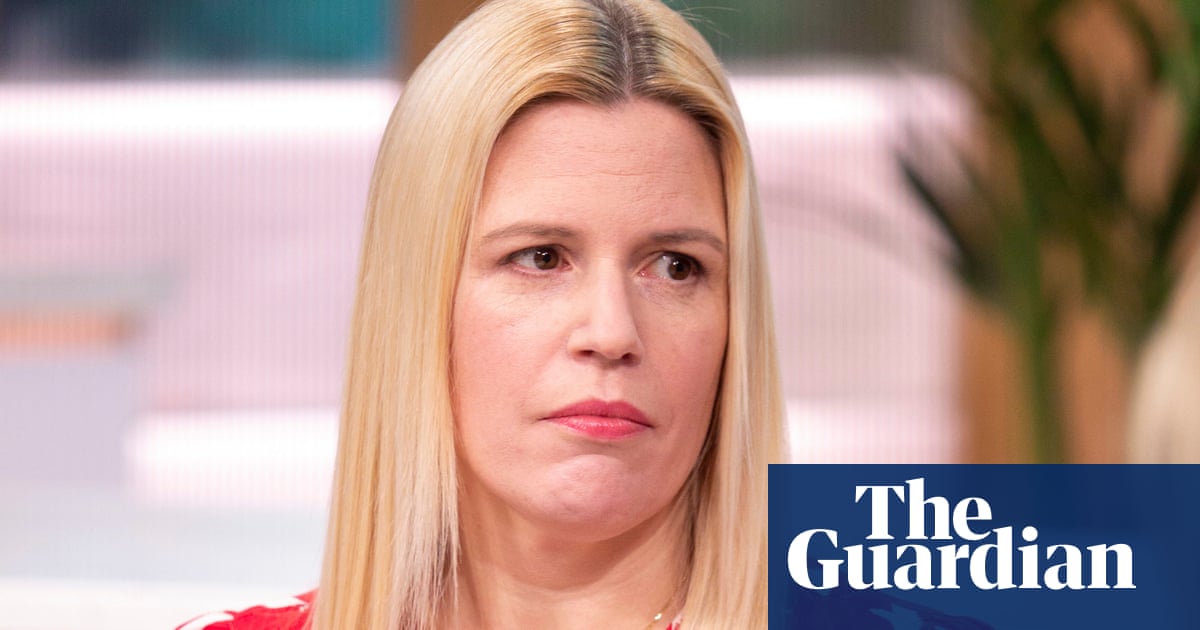
Gender: women